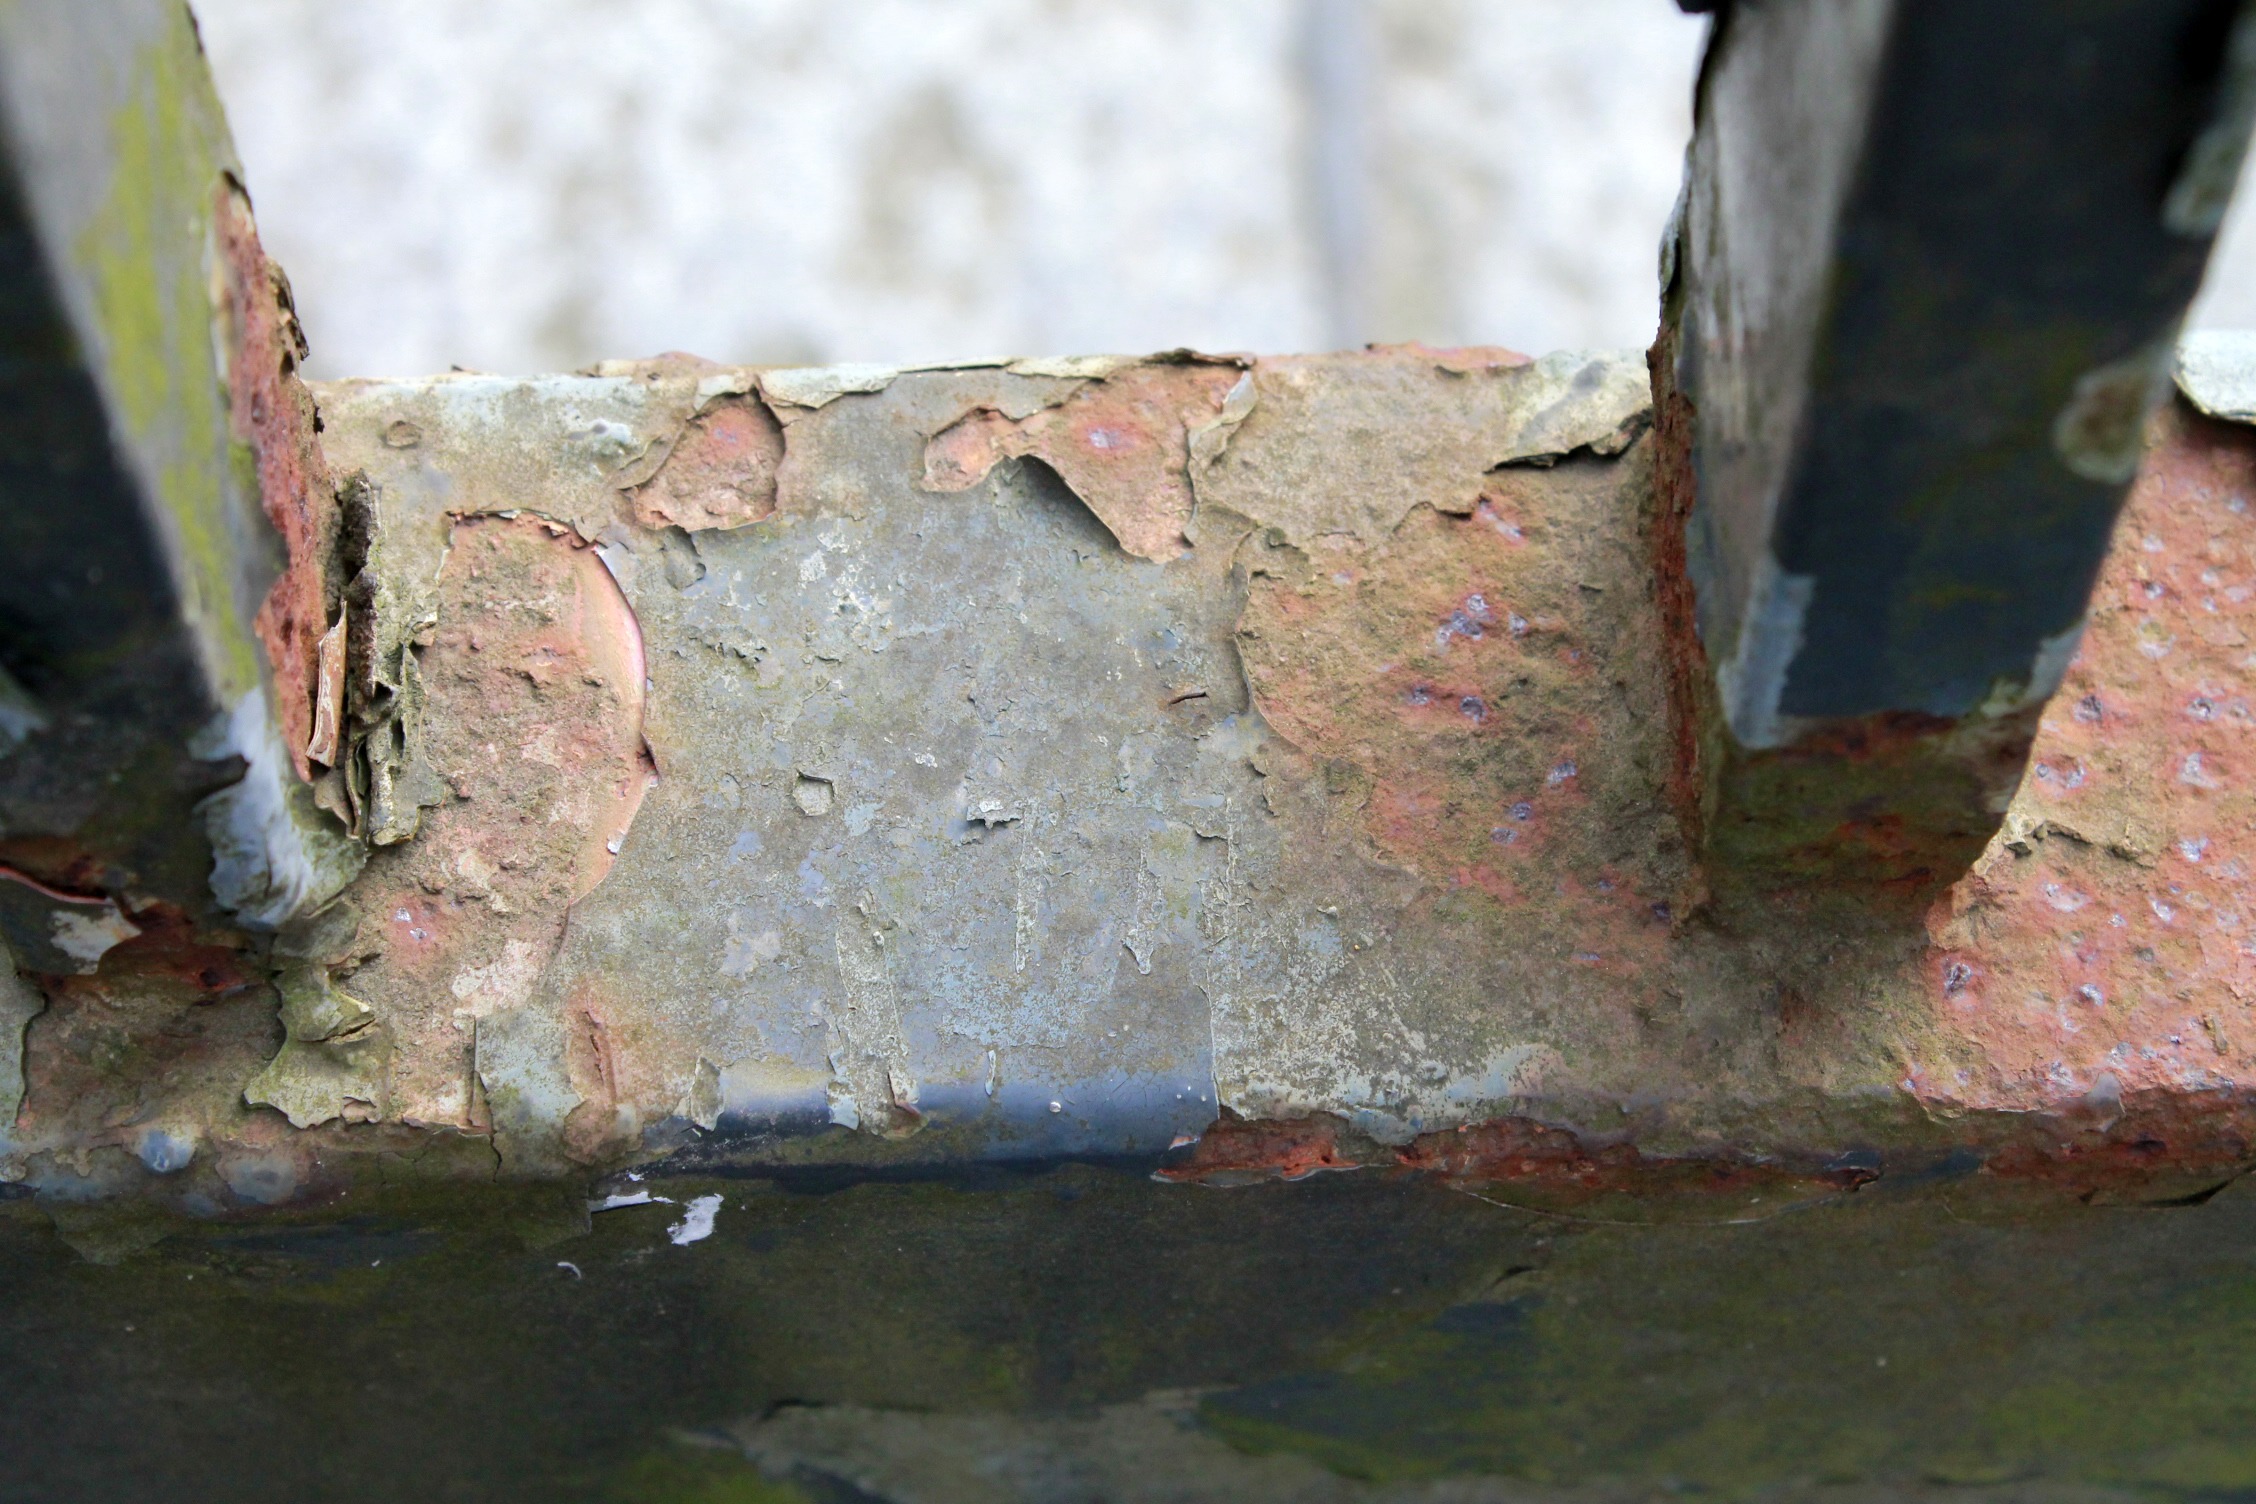
water, wood, rust, metal, material, weathered, rusted, auburn, stainless, deposit, corrosion, rusty red